Bonaparte Before the Sphinx

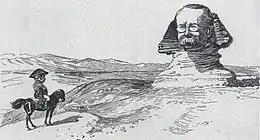
The fame of Gérôme's image is demonstrated by this cartoon from "Life" magazine (Feb. 27 1908), showing Teddy Roosevelt as the Sphinx.

Reviewing the Paris Salon of 1886,"The New York Times" wrote that "Bonaparte Before the Sphinx" was one of Gérôme's finest examples of his historical studies.